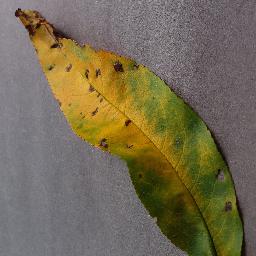
Label: Peach___Bacterial_spot